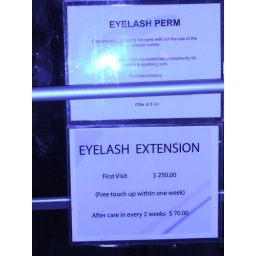
I saw this sign in a salon door and well...I had to take a picture